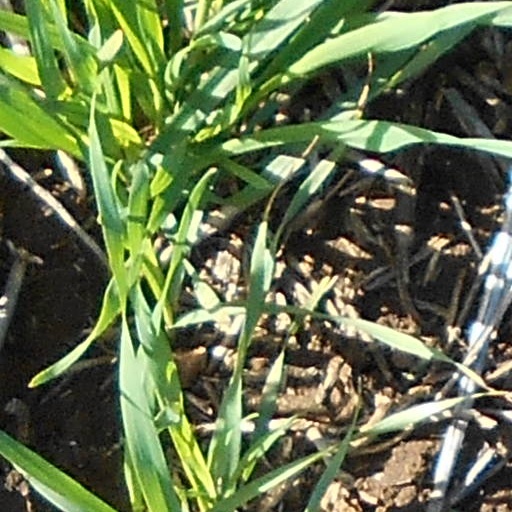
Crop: wheat